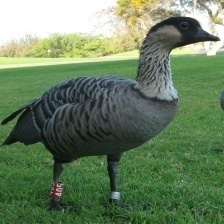
Species: HAWAIIAN GOOSE
Scientific name: BRANTA SANDVICENSIS
ImageNet parent category: goose